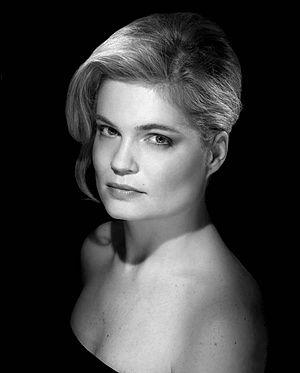
Sarah Biasini photographiée par Studio Harcourt Paris